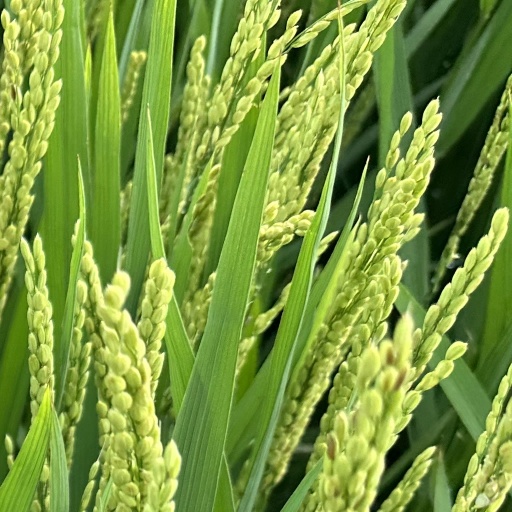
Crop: rice